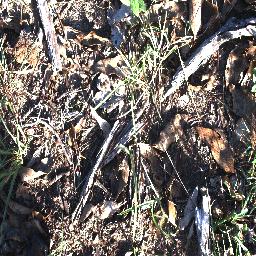
Label: negative